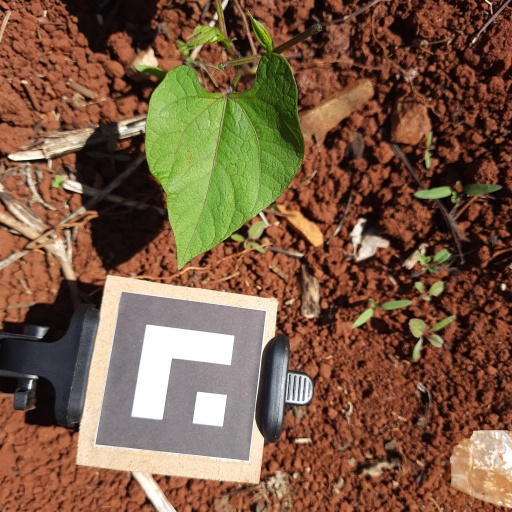
Observations: wavy surface, no eating holes, under sunlight